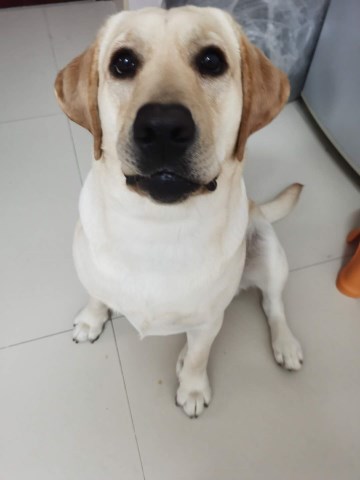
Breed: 3580-n000122-Labrador_retriever